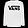
Label: Pullover